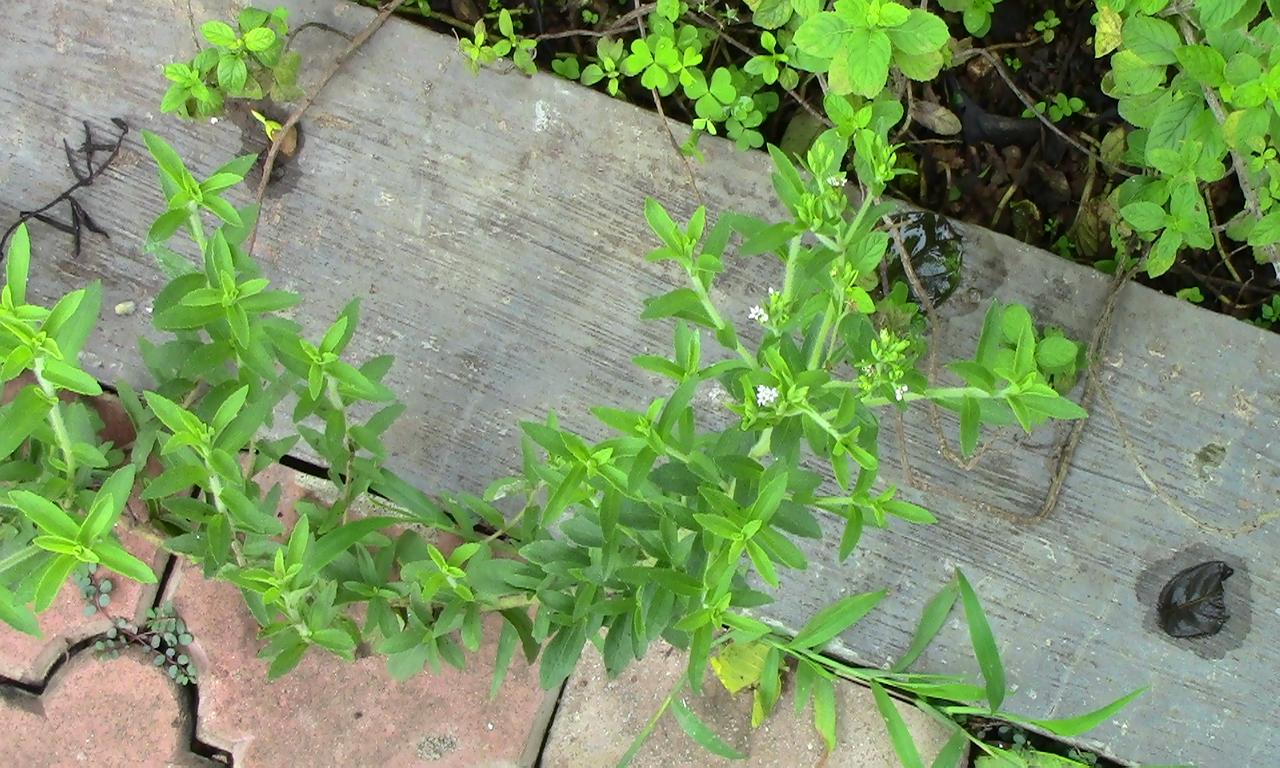
Label: Sunlight